John Motheral House

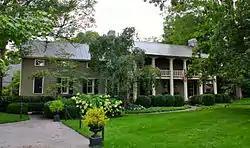
John Motheral House, September 2014

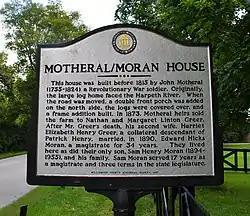
Williamson County Historical Marker for John Motheral House

The John Motheral House is a property in Franklin, Tennessee that dates from c.1805, was enlarged c.1870, and was listed on the National Register of Historic Places in 1988.